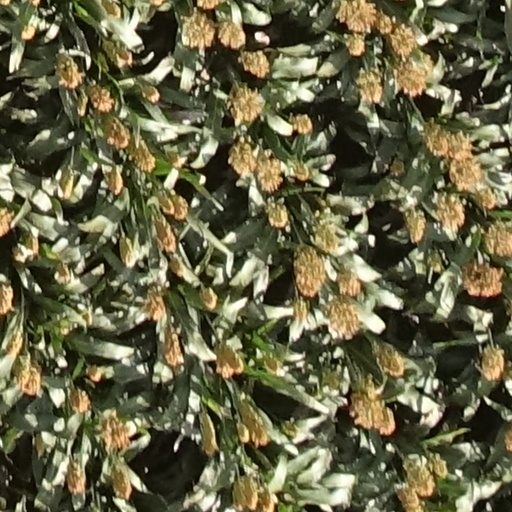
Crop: sorghum